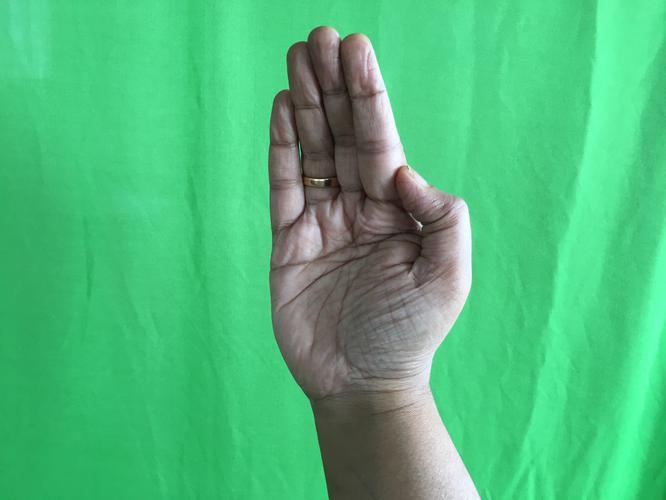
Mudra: Sarpasirsha
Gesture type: single_hand